British Rail Class 158

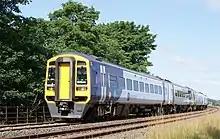
A four-car Class 158 operating a Northern Trains service for Carlisle

The Class 158 "Express Sprinter" Units were introduced to the East Midlands by Regional Railways Central to replace the on long-distance express services branded as Alphaline, such as to via . Following privatisation, Central Trains operated these services but quickly procured a large fleet of units for such services and transferred the Class 158 fleet to secondary routes such as to and to .